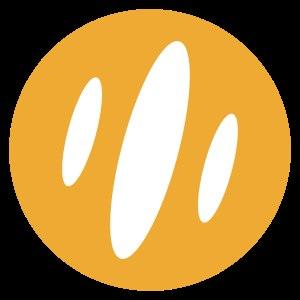
Brotli est une bibliothèque de compression libre à source ouverte, dont un brouillon de normalisation est déposé à l'IETF, développé par Jyrki Alakuijala et Zoltan Szabadka pour Google. Il utilise un algorithme de compression offrant une vitesse de décompression comparable à l'algorithme deflate, et un taux de compression proche de LZMA.